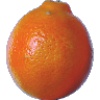
Label: Tangelo 1